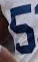
Number: 5